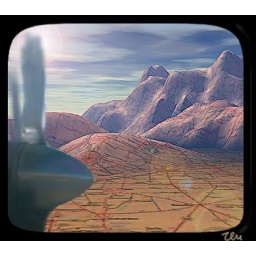
done by using a highway map mapped to Bryce terrain generator mixed with a real plane window shot.